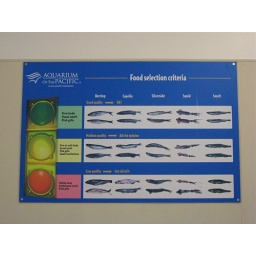
The chart on the kitchen wall helps acuarists to sort out the food fish by quality.